Revelle College

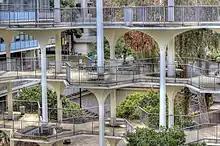
The distinctive breezeway connecting Mayer and Bonner Halls

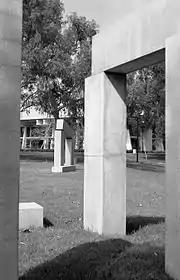
"La Jolla Project", a Stuart Collection piece

The Revelle College grounds encompass the southwest corner of the UC San Diego campus. Revelle is bounded to the west by North Torrey Pines Road, to the north by Muir College's athletic facilities and the Old Student Center, to the east by Gilman Drive and the School of Medicine, and to the south by Scholars Drive South and the Theater District. The college's buildings are laid around a central plaza, with the residential buildings west of the plaza and the academic buildings surrounding the remaining three sides. The southern section of Revelle College is occupied by two large parking lots and grassy hills, and the administration building sits in a grove in the southeast corner.